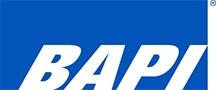
BA/DCD05-10K-D-BB | CO2 24/7 10000PPM 3-LED BAPI-BOX™ Duct [0-5V] NO LED [Blue] | BAPI
Brand: BAPI
Resources
Category: Home & Garden > Flood, Fire & Gas Safety > Smoke & Carbon Monoxide Detectors > Carbon Monoxide Detectors